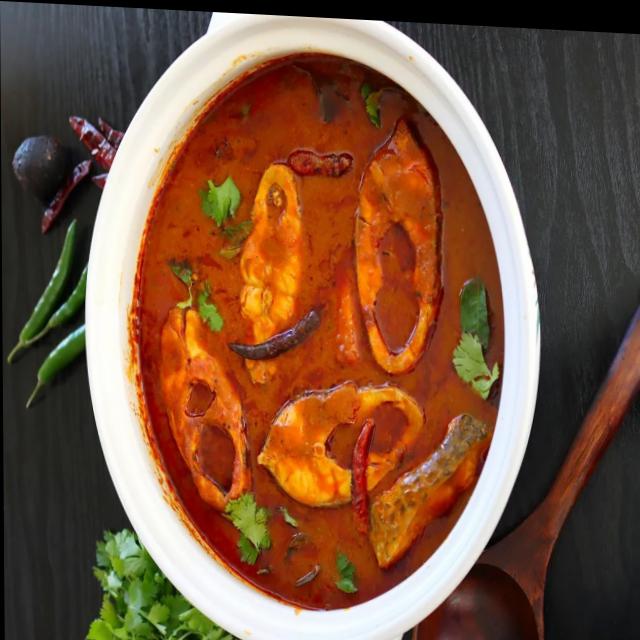
Dish: fish_curry